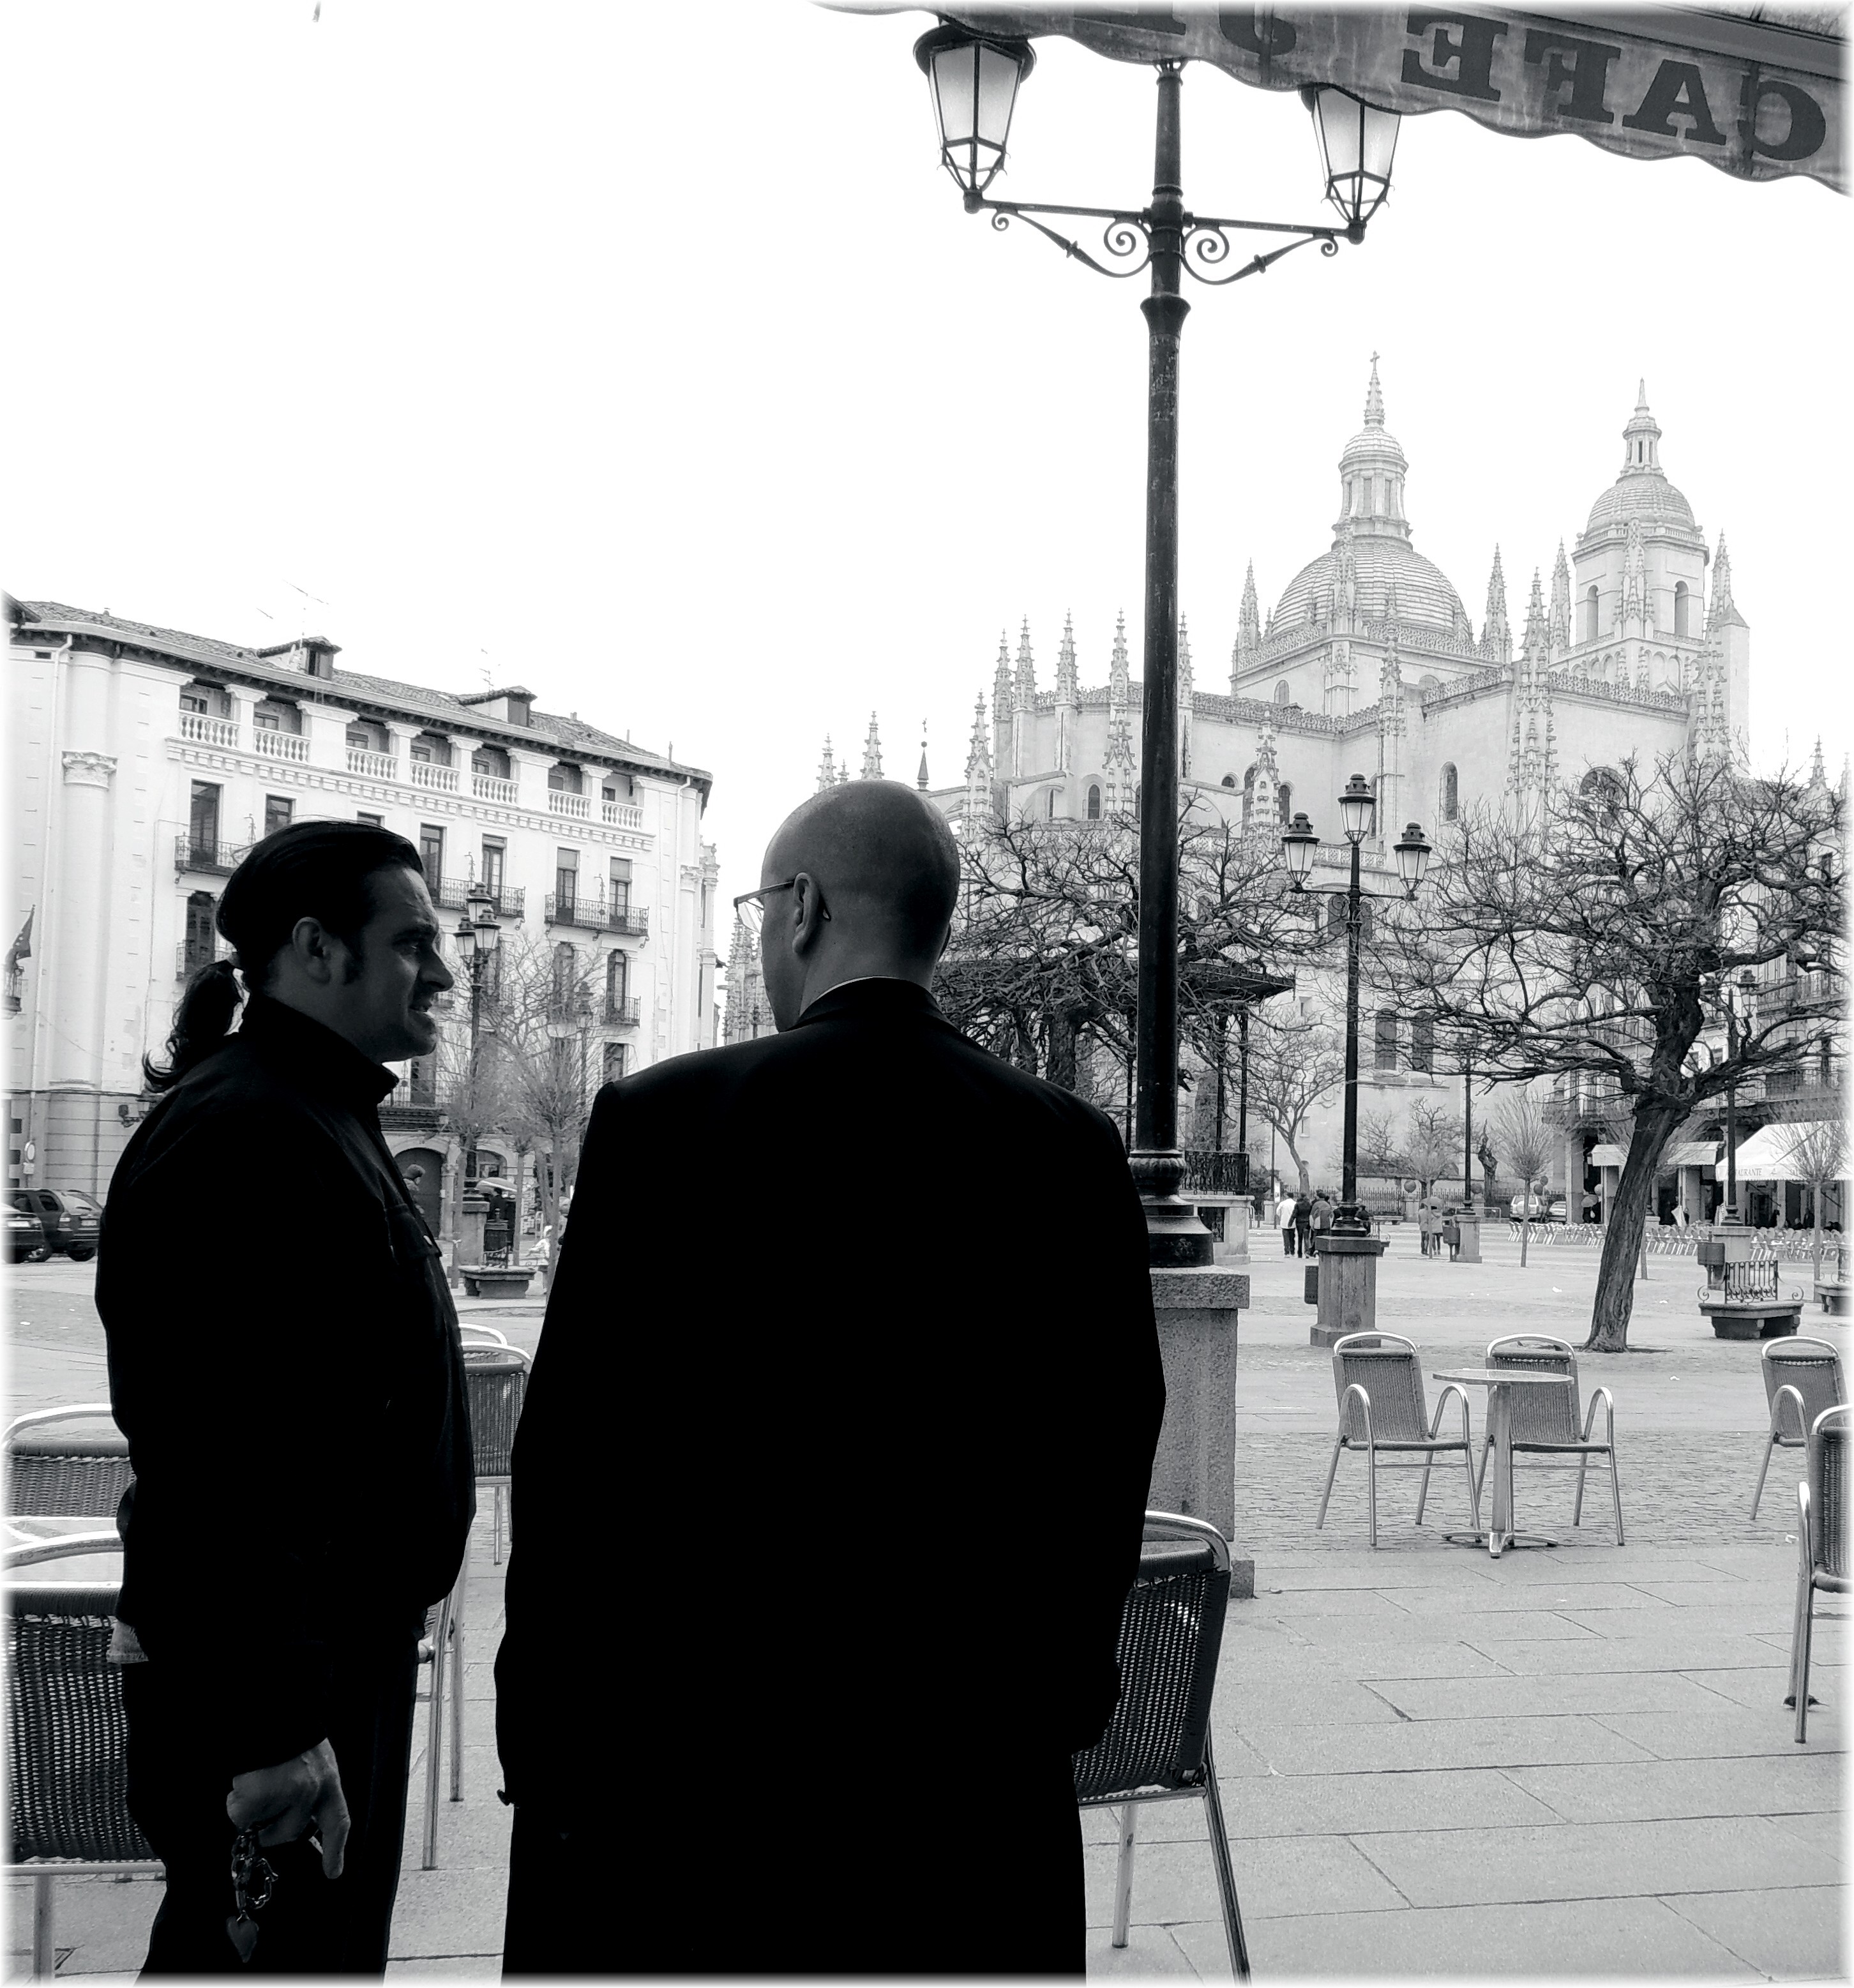
pedestrian, black and white, road, street, city, europe, monochrome, bw, spain, espagne, infrastructure, photograph, calle, europa, rua, ciudad, blancoynegro, castillayleon, segovia, espanha, cidade, bn, espana, monocromo, castillaleon, urbe, brancoenegro, monochrome photography